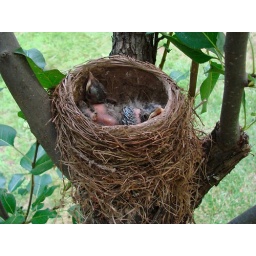
Much later in the season than many of the other birds. In apple tree outside master bedroom.